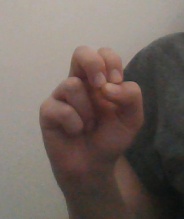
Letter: gaaf